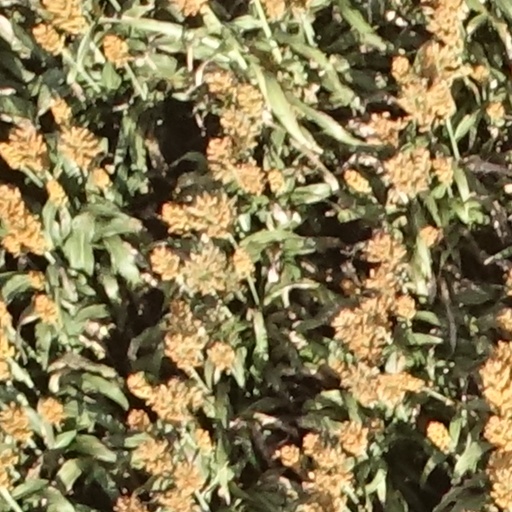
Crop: sorghum